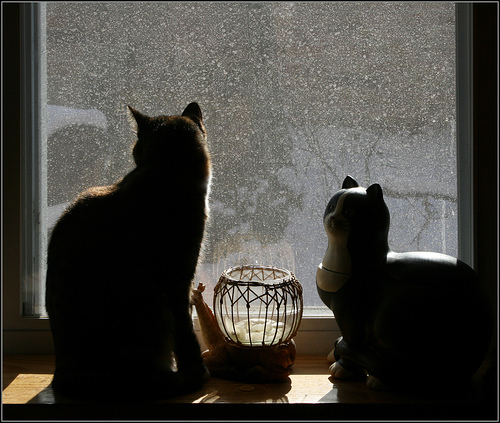
user: Given an image and a question. Answer the question in a short answer. Question: What do you call the area of the window the cat is sitting on? Short Answer:
assistant: sill